Submarine Warfare insignia

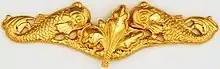
Submarine Supply Officer qualification insignia

To be a candidate for designation as a submarine medical officer must be a graduate of a prescribed undersea medical officer’s course given at the Naval Undersea Medical Institute; successfully pass a comprehensive qualification examination to be completed during the first undersea medical assignment; prepare an acceptable thesis, technical paper, or project on some phase of undersea medicine; complete a submarine qualification card supplied by NUMI; and have served on board a submarine for a total of 30 days (not necessarily consecutive); and be recommended by the commanding officer (CO) and (where appropriate) by the CO of the operational unit to which assigned for additional duty (e.g., squadron commander).